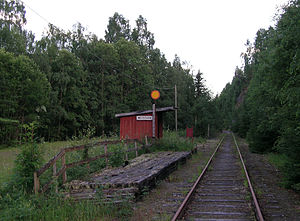
Numedalsbanen / Stationer
Numedalsbanen er en den 92,8 km lange jernbanestrækning fra Kongsberg til Rødberg. Hele strækningen ligger i Viken fylke i Norge.